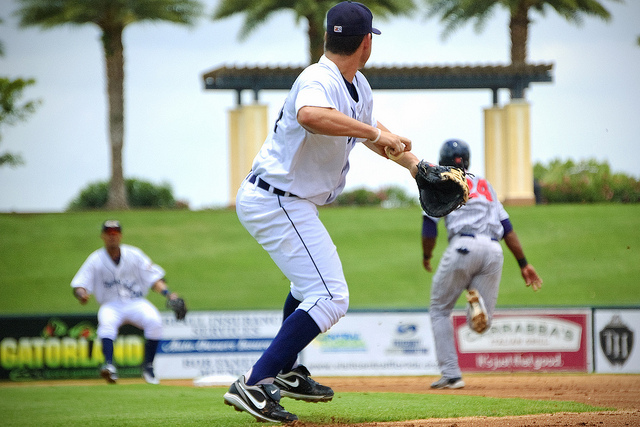
cầu thủ ném bóng đang chuẩn bị ném bóng về phía đồng đội